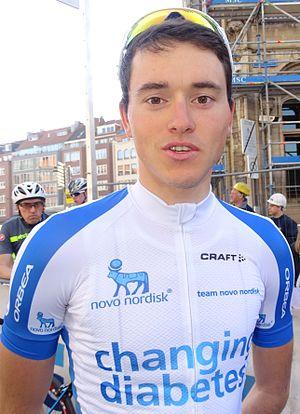
Reportage réalisé le mercredi 15 avril à l'occasion du départ de la Flèche brabançonne 2015 à Louvain, Belgique.
Kevin De Mesmaeker, né le 24 juillet 1991 à Wetteren, est un coureur cycliste belge, professionnel de 2003 à 2016.
La saison 2015 de l'équipe cycliste Novo Nordisk est la huitième de l'équipe dirigée par Vassili Davidenko.